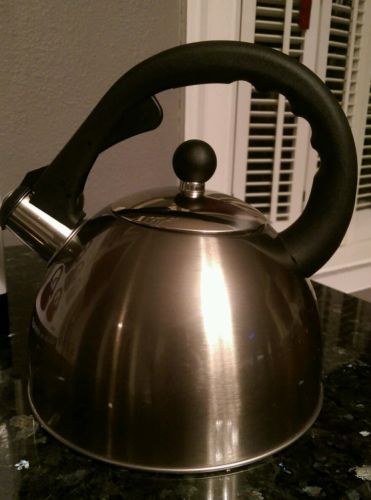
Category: kettle